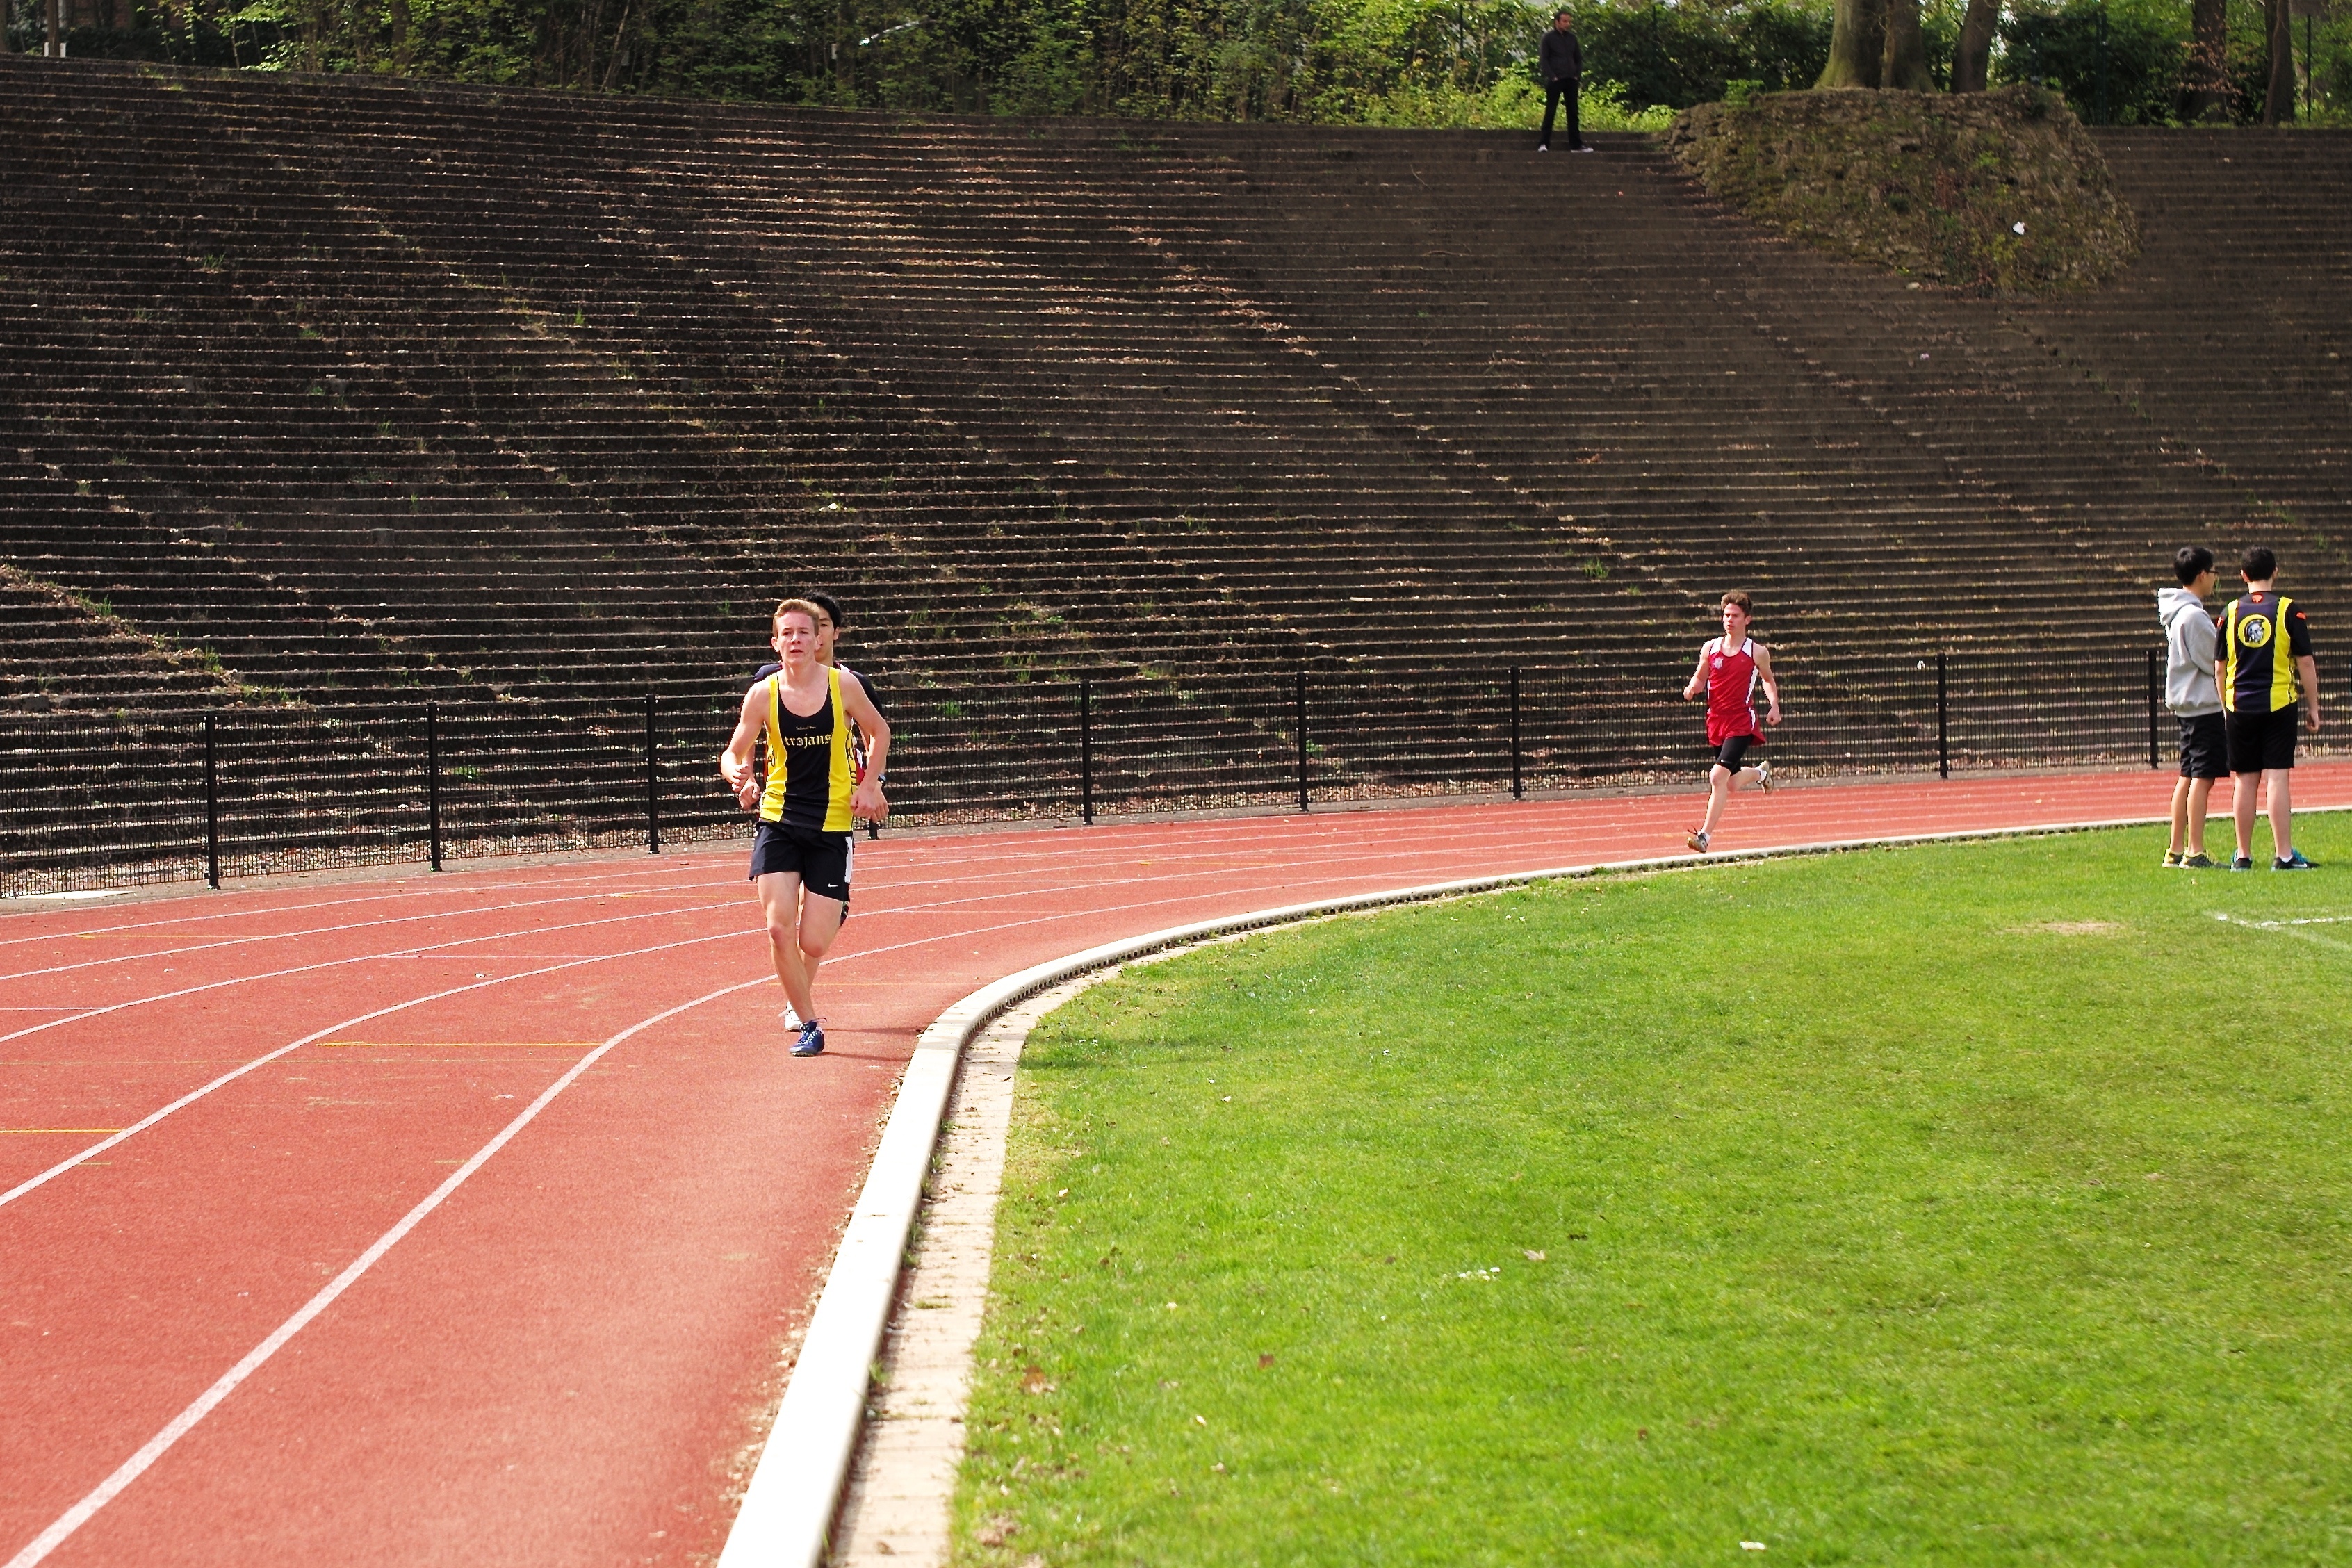
structure, girl, track, sport, boy, running, run, runner, ash, stadium, race, competition, sports, highschool, varsity, athletics, meet, sprint, trackfield, sport venue, human action, track and field athletics